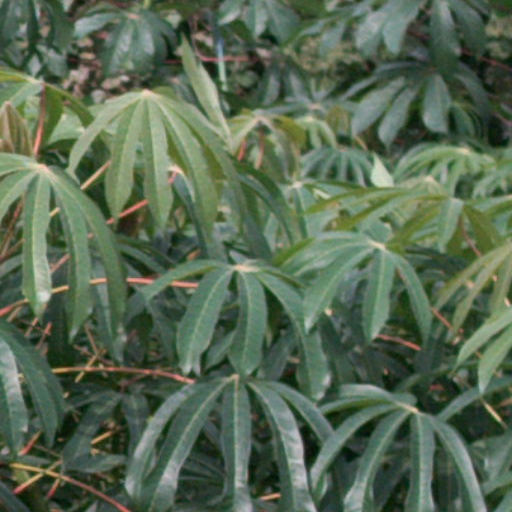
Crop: cassava